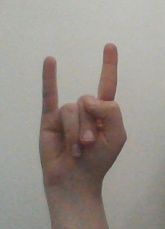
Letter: la